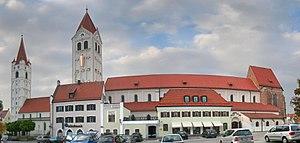
L'Amper est un cours d'eau situé en Bavière, Allemagne et affluent de l'Isar. Le cours supérieur de cette rivière, jusqu'à l'Ammersee s'appelle l'Ammer. Amper désigne la partie du cours d'eau depuis l'Ammersee jusqu'à Moosburg où il se jette dans l'Isar.